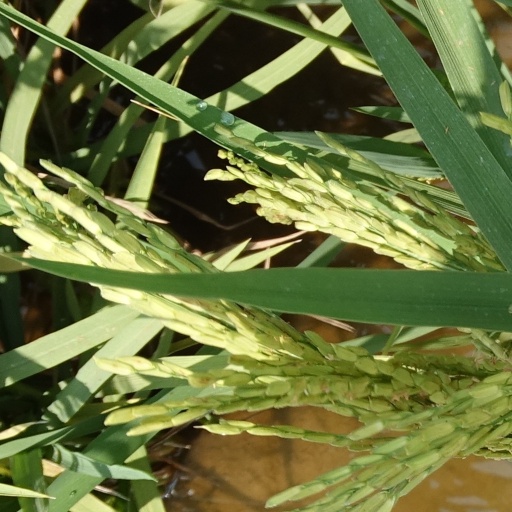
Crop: rice